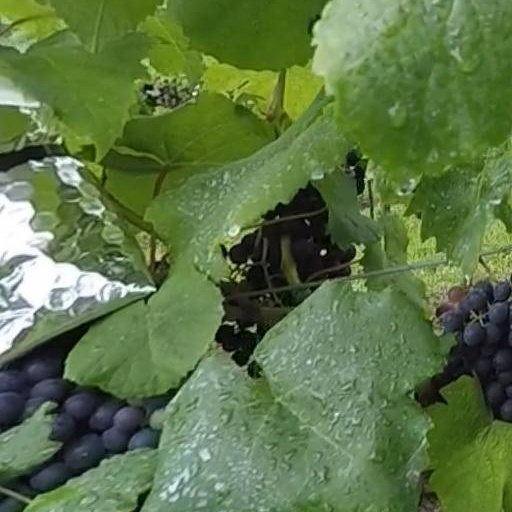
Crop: grape